Moscow Victory Day Parade

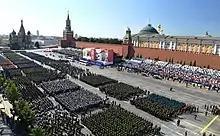
Troops prior to the 2020 parade, taken on 24 June.

The first military parade on Red Square in honor of the defeat of Nazi Germany took place with the participation of the Soviet Armed Forces and a guest appearance by a small detachment from the First Polish Army on 24 June 1945. It was the longest and largest parade in the Soviet capital, lasting hours and utilizing 40,000 Red Army soldiers as well as 1,850 military vehicles. It took place over a month after the victory actually took place on 9 May, the day of Germany's surrender. Intensive preparations for the parade took place in late May and early June in Moscow. The preliminary rehearsal of the Victory Parade took place at Khodynka Aerodrome, and the general rehearsal on Red Square on 22 June. The day after the parade, a reception was held in the Grand Kremlin Palace in honor of the participants in the Victory Parade. After the 1945 parade, Victory Day became obsolete in the Soviet Union, with parades only being held on major jubilee, in part to favor the October Revolution Day parade which took place every year in the autumn. In the decades that followed, there parades were held: in 1965, 1985, and 1990.